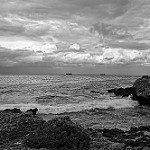
Label: B & W